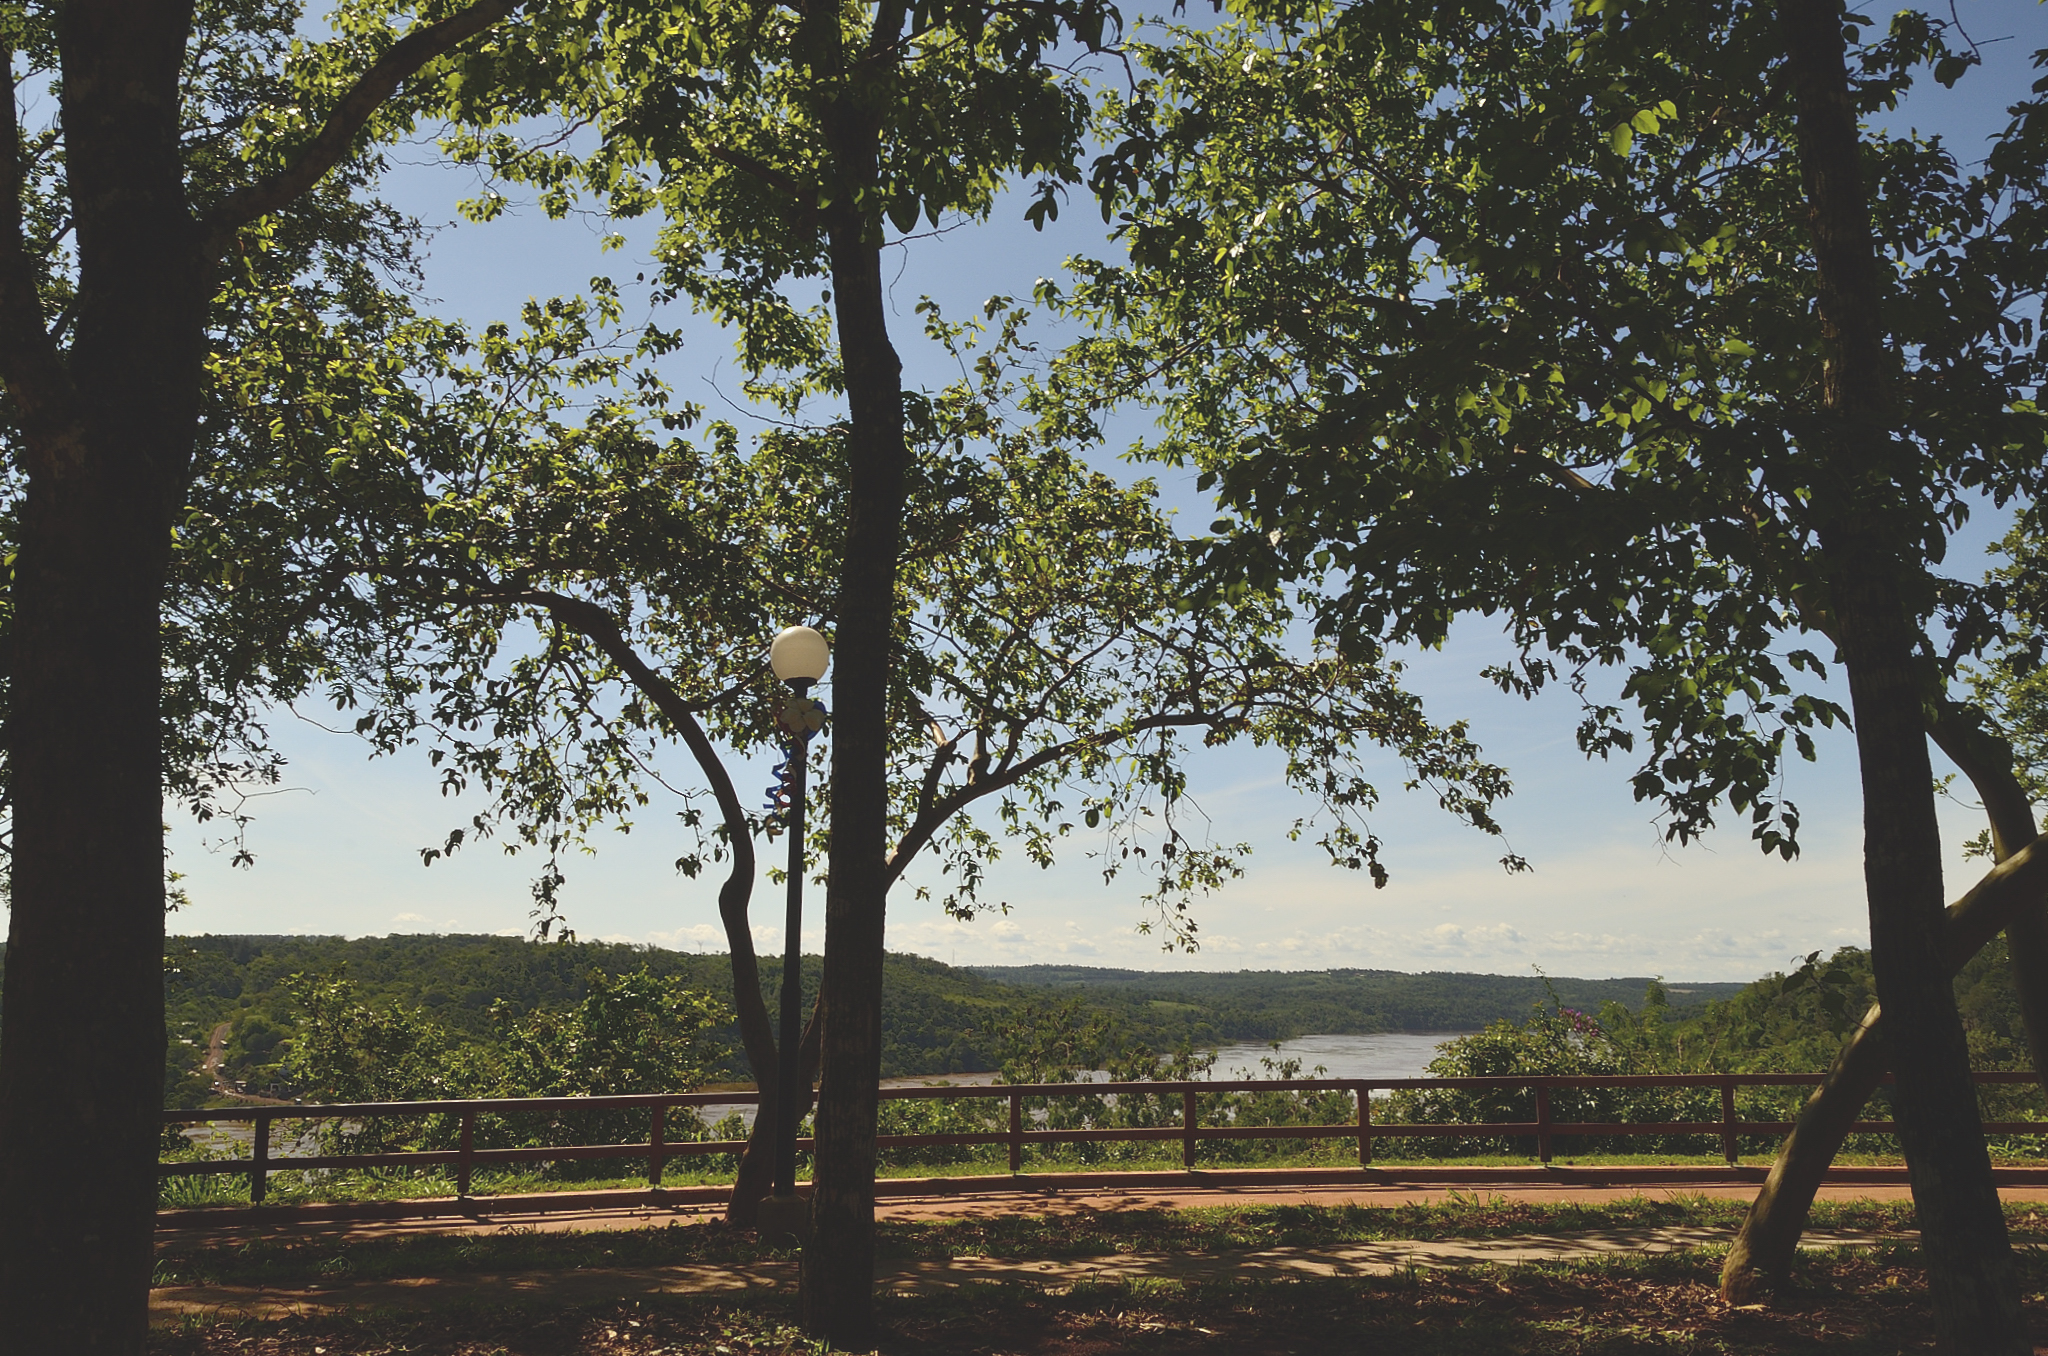
landscape, tree, plant, farm, leaf, autumn, park, savanna, plantation, sombra, paisaje, rio, cielo, arboles, woodland, eldorado, misiones, parana, costanera, siesta, rural area, natural environment, woody plant